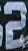
Number: 2